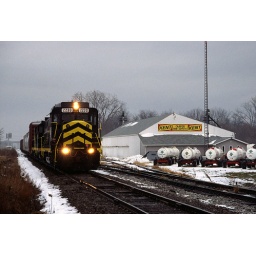
Having pulled west under I-69 into Ashley the train works the glass recyclers on the co-op's track.